Dorothy Hansine Andersen

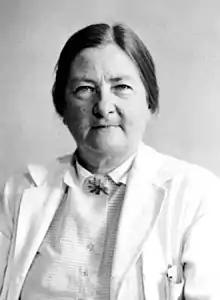
Dorothy Hansine Andersen

Dorothy Hansine Andersen (May 15, 1901 – March 3, 1963) was the American physician and researcher who first identified and named cystic fibrosis. During her almost thirty year tenure at Babies Hospital of Columbia-Presbyterian Medical Center (now Morgan Stanley Children's Hospital), Andersen not only identified CF and its inheritance through a recessive gene, she was also at the forefront of developing diagnostic tests and life-extending treatments for the disease. Andersen was also active in researching other diseases that are diagnosed in children. She was the first to describe Glycogen storage disease type IV, which, in recognition of her contributions, became known as Andersen's Disease. Her research on heart malformations informed the development of open heart surgery and the training of new surgeons.